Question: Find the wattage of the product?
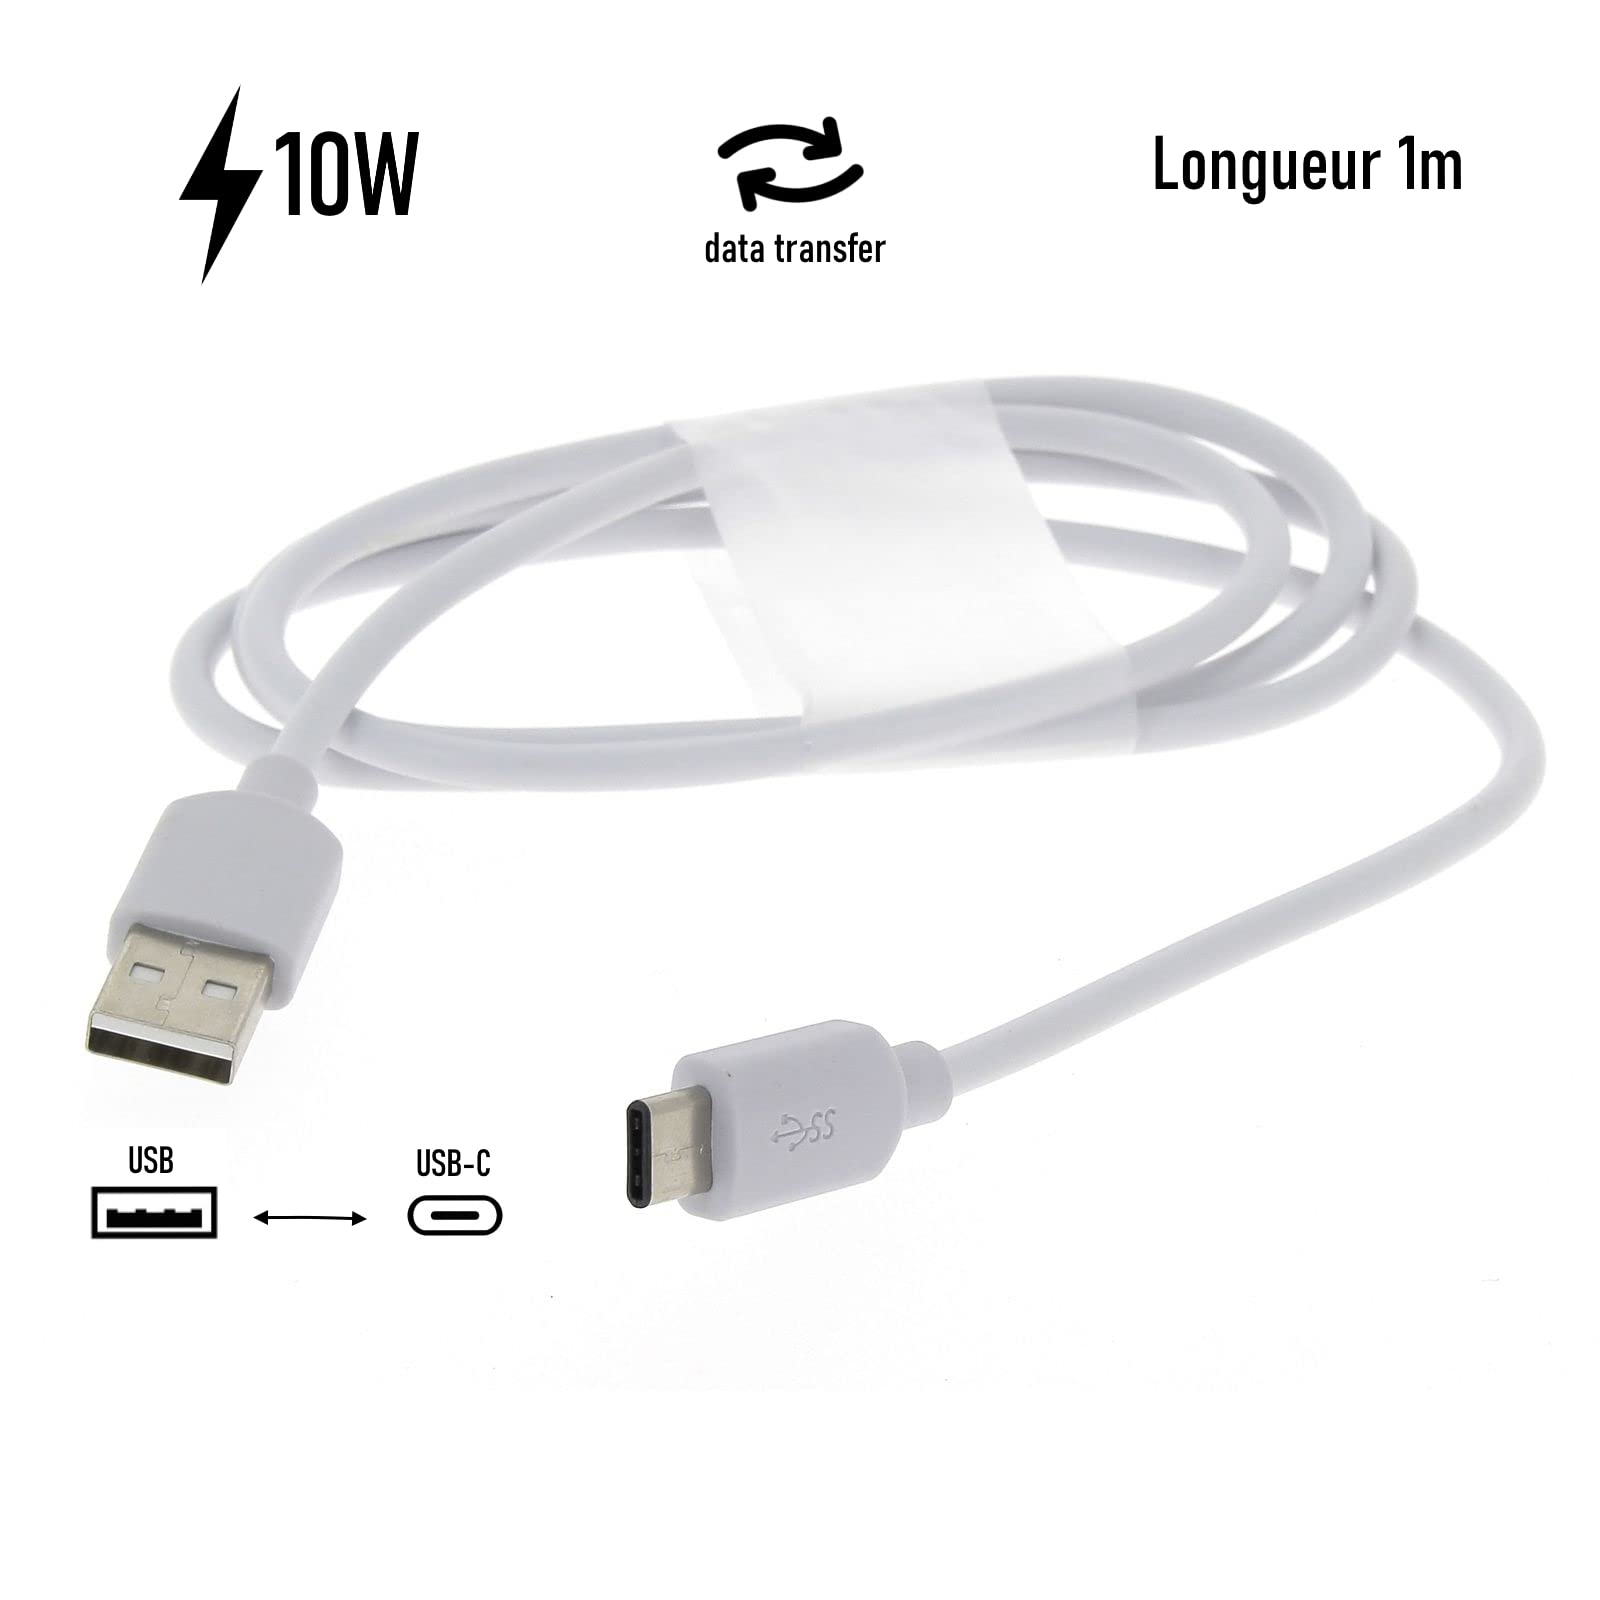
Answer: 10.0 watt